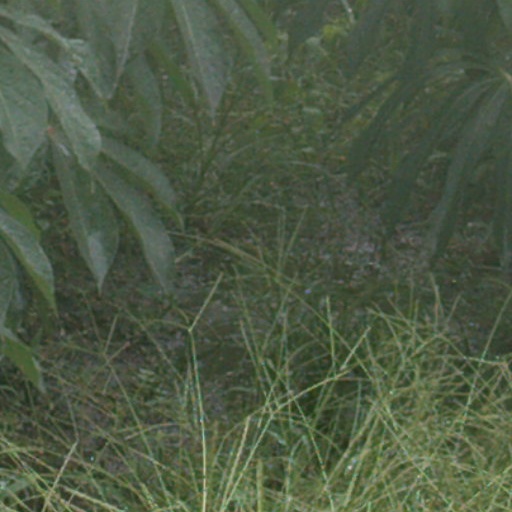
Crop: cassava